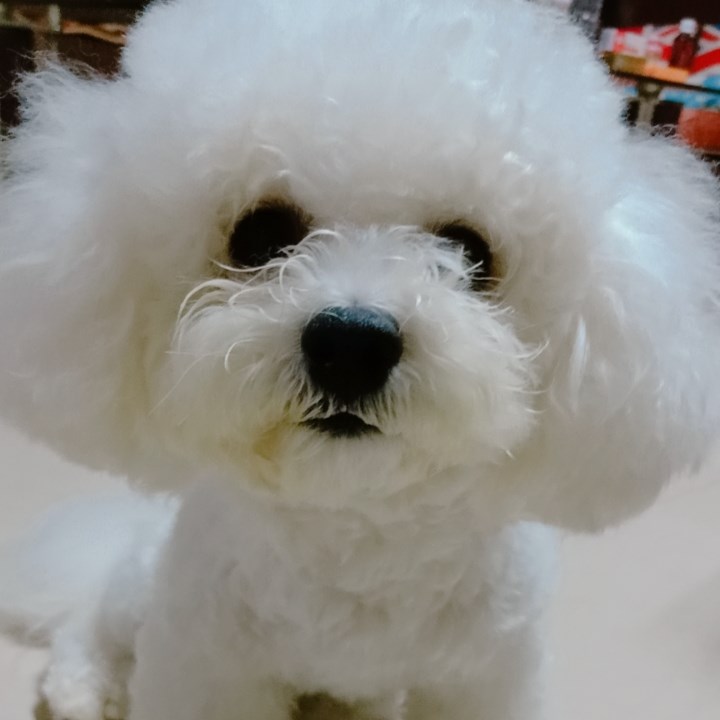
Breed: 3083-n000117-Bichon_Frise